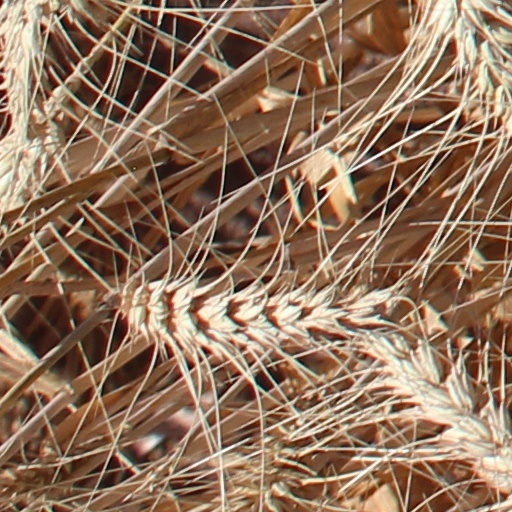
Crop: wheat